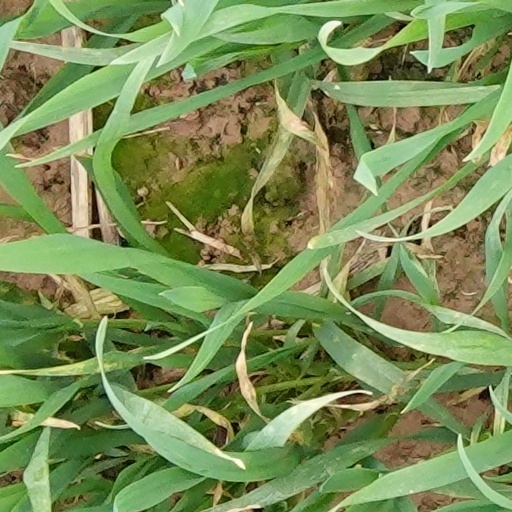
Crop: wheat